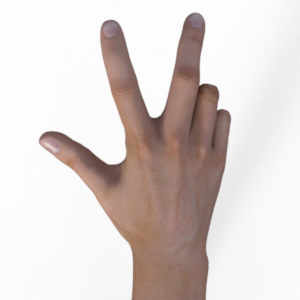
Label: scissors